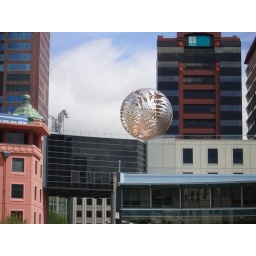
The silver fern is the symbol of New Zealand. It's everywhere! This globe hangs above the square.